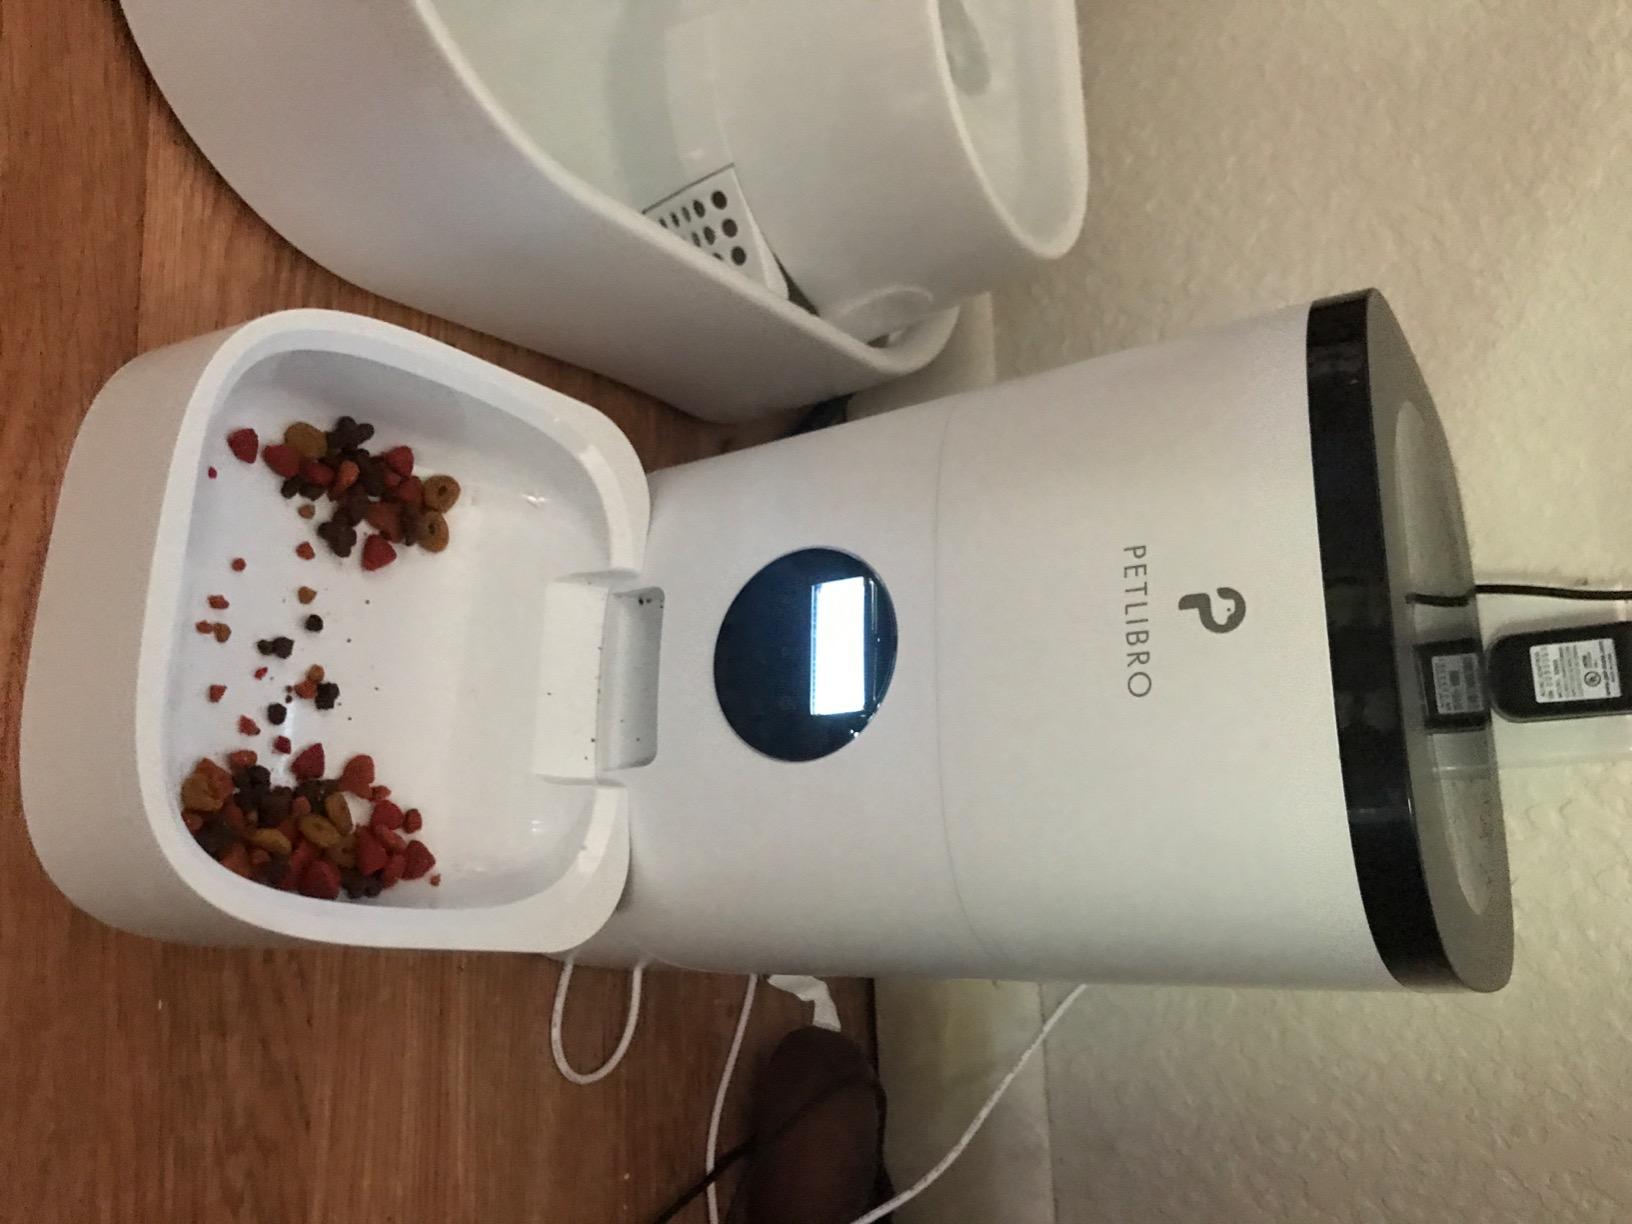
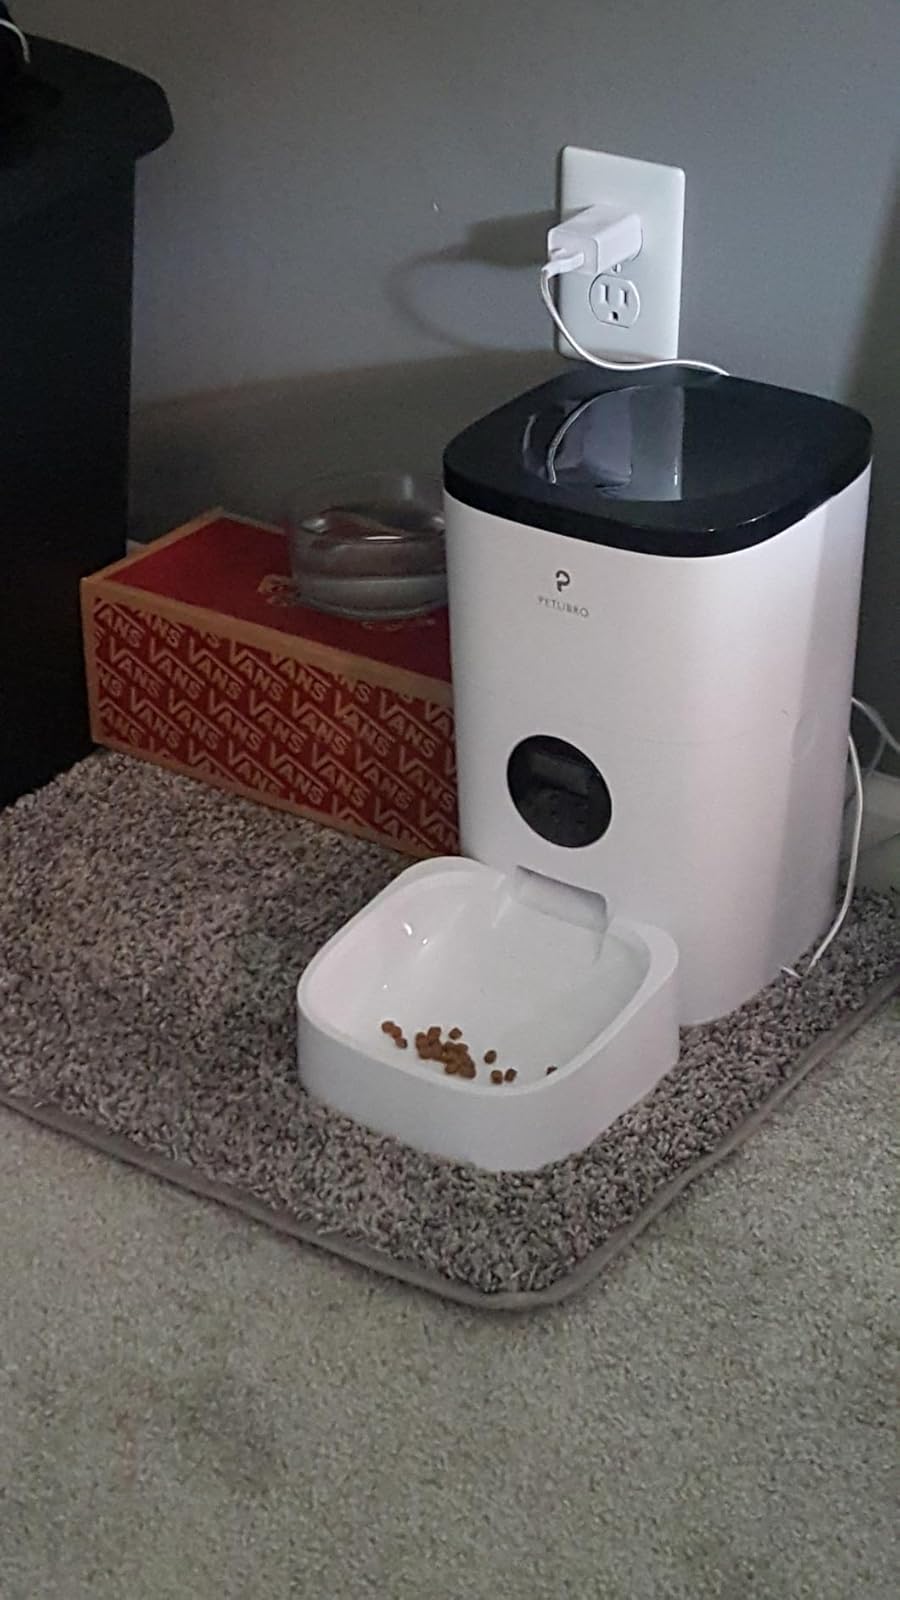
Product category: items_feeder
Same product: yes